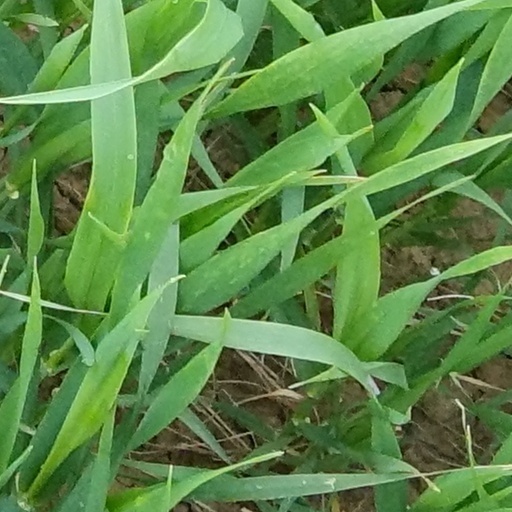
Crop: wheat